6th Magritte Awards

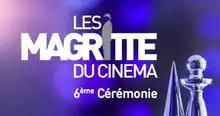
Official poster

The 6th Magritte Awards ceremony, presented by the Académie André Delvaux, honored the best films of 2015 in Belgium and took place on February 6, 2016, at the Square in the historic site of Mont des Arts, Brussels beginning at 8:00 p.m. CET. During the ceremony, the Académie André Delvaux presented Magritte Awards in 22 categories. The ceremony was televised in Belgium by BeTV. Actress Marie Gillain presided the ceremony, while Charlie Dupont hosted the show for the second time.